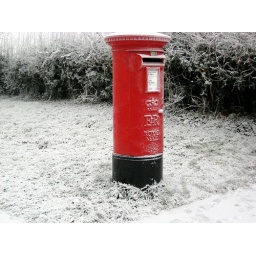
This trusty box takes all my mail, It looks great against the white frost!